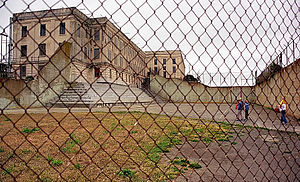
Fængselsgården på Alcatraz / Galleri
Fængselsgården på Alcatraz er en gård, der benyttedes af de indsatte på Alcatraz Federal Penitentiary mellem 1934 og 1963, hvor det føderale fængsel var åbent for fanger. Gården ligger overfor spisesalen syd for D-blokken på et hævet niveau. Den er omgivet af en høj mur, som endvidere er udstyret med et hegn, der skulle hindre flugtforsøg. Vagttårn nr. 3 lå lige vest for gården. Skydegalleriet lå i gården over spisesalen. Fængselsgården vender ind mod fastlandet.